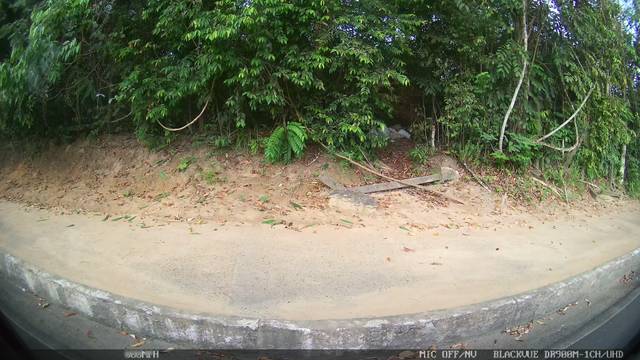
Region: Brazil
Coordinates: -3.091, -60.038